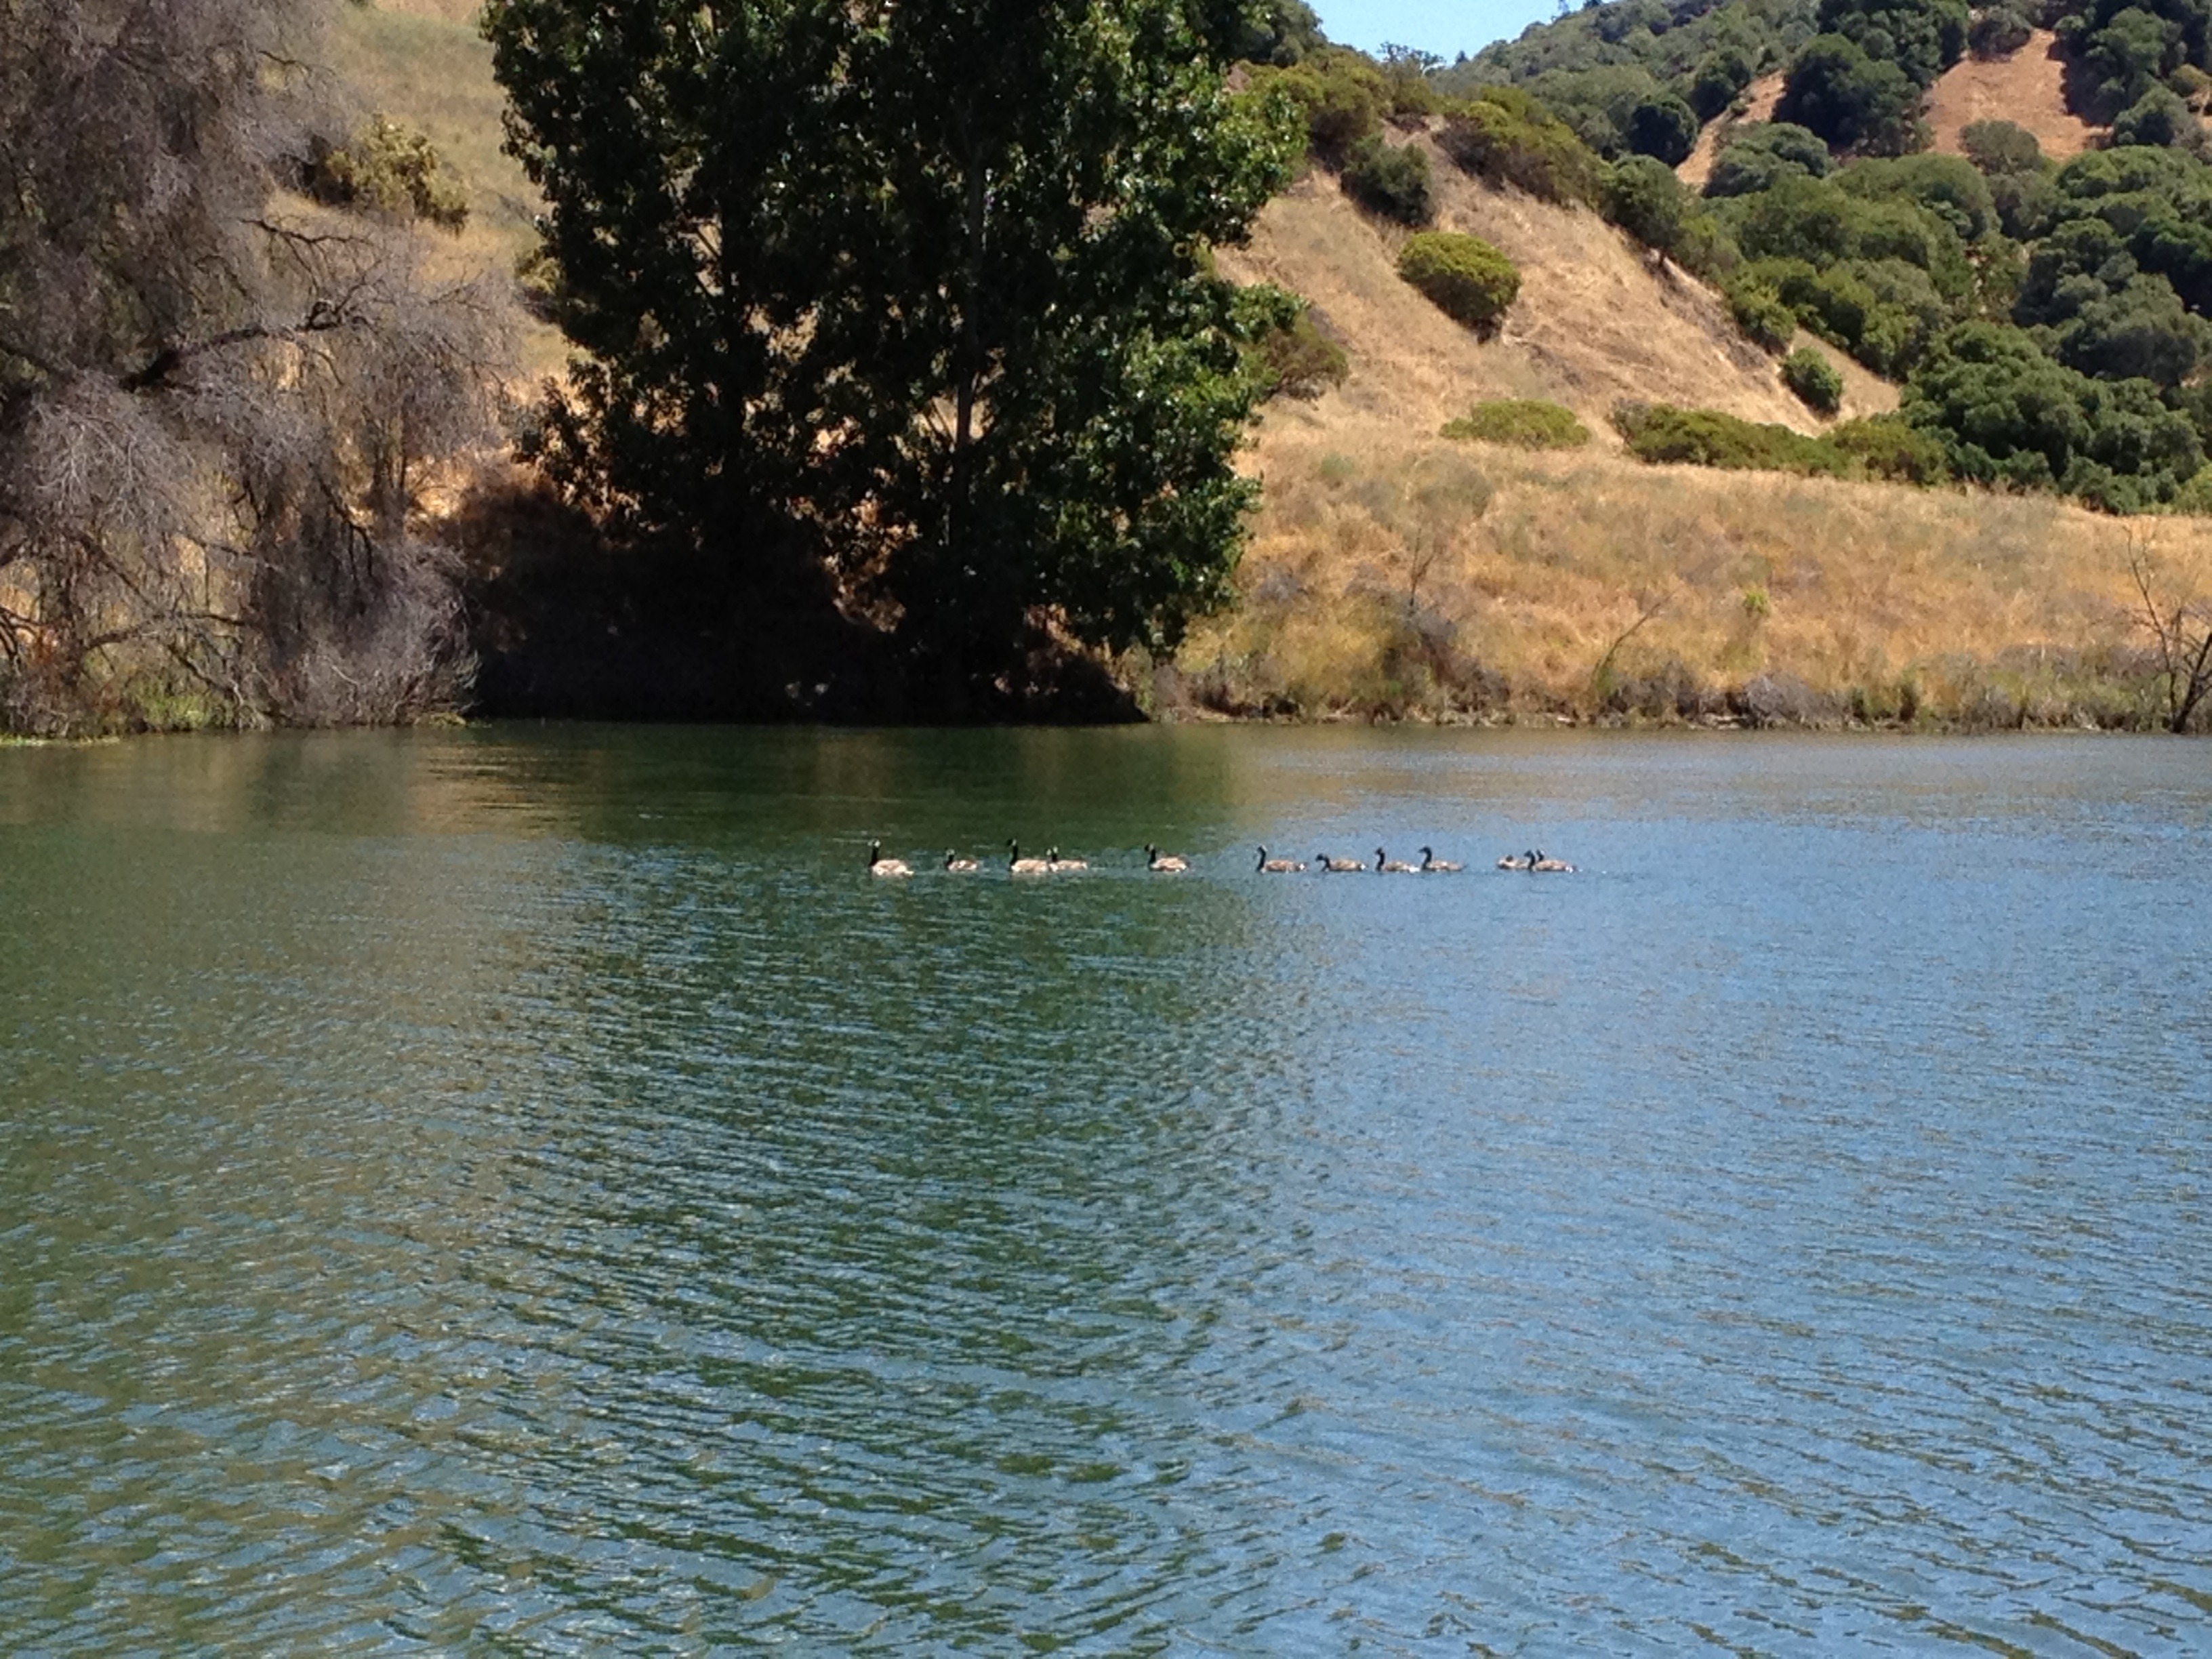
water, lake, river, reservoir, body of water, birds, loch, northern california, ducks in a row, lake mendocino